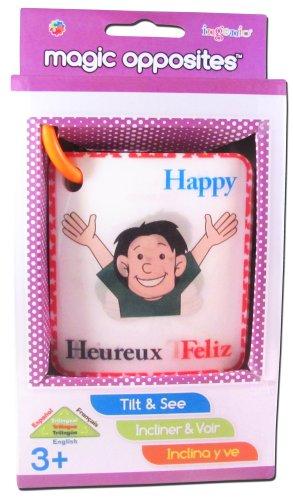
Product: Ingenio Magic Opposites Flash Cards
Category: Toys & Games | Learning & Education | Flash Cards
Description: A fantastic way to teach the concept of opposites through these magically changing cards.
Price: $8.52
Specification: ProductDimensions:8.3x4.6x1.7inches|ItemWeight:5.6ounces|ShippingWeight:5.6ounces(Viewshippingratesandpolicies)|DomesticShipping:ItemcanbeshippedwithinU.S.|InternationalShipping:ThisitemcanbeshippedtoselectcountriesoutsideoftheU.S.LearnMore|ASIN:B007FSRH6U|Itemmodelnumber:24116|Manufacturerrecommendedage:36months-7years